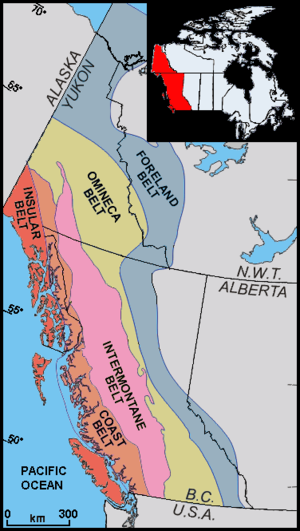
Les îles Insulaires sont un ancien arc volcanique insulaire ayant existé de la fin du Jurassique il y a 200 millions d'années au milieu du Crétacé il y a 115 millions d'années. Elles se trouvaient dans ce qui est aujourd'hui l'océan Pacifique. Actuellement rattachées à une partie de la côte occidentale de l'Amérique du Nord, elles forment les monts Insulaires en Alaska, Colombie-Britannique et État de Washington.